Easby Hall, Richmond

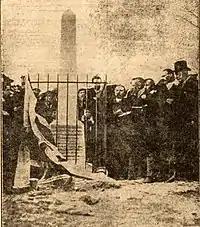
Leonard Jaques (extreme right) at the unveiling of the Willances Memorial in 1906

Richard Machel Jaques (1809–1889) was born in 1809. He was educated at the University of Cambridge. In 1836 he married Frances Hickes who was the daughter and heiress of Fowler Hickes of Silton Hall. For several years before he inherited Easby Hall he lived at St. Trinians Hall which is nearby. The couple had seven children – four sons and three daughters. He continued running the Easby Estate as a race horse stud for some time and then later became prominent as a breeder of shorthorn cattle and Berkshire pigs. For while he undertook some mining ventures but this was not a success. Richard died in 1889 and in his obituary he was described as ""a country gentleman of the old school, and a fine specimen of the Yorkshire squire. He was universally popular in the North-Riding, being a true sportsman, a considerate landlord, a kind neighbour, an excellent judge of livestock, and a first-rate farmer"". He was succeeded by his eldest son Leonard Jaques.